List of International Society for Krishna Consciousness members and patrons

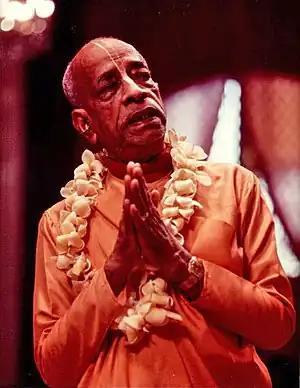
Founder of ISKCON: A. C. Bhaktivedanta Swami Prabhupada

The following is a list of members or people closely associated with the International Society for Krishna Consciousness. This list is not exhaustive.